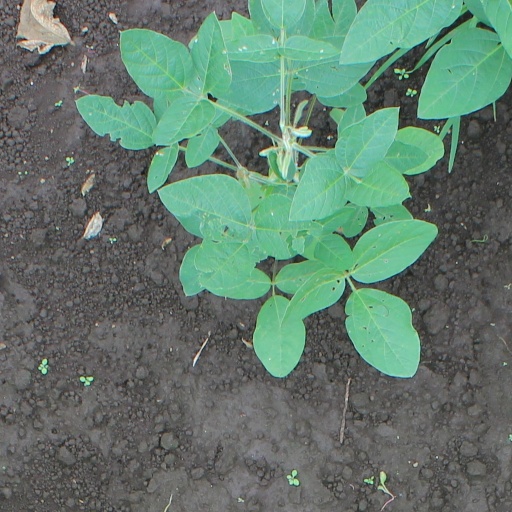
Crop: soybean